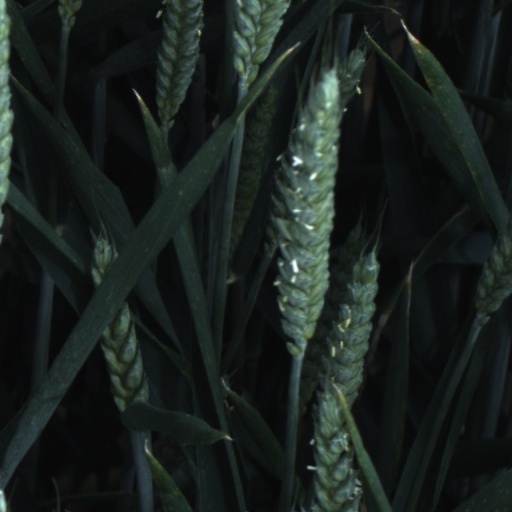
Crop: wheat